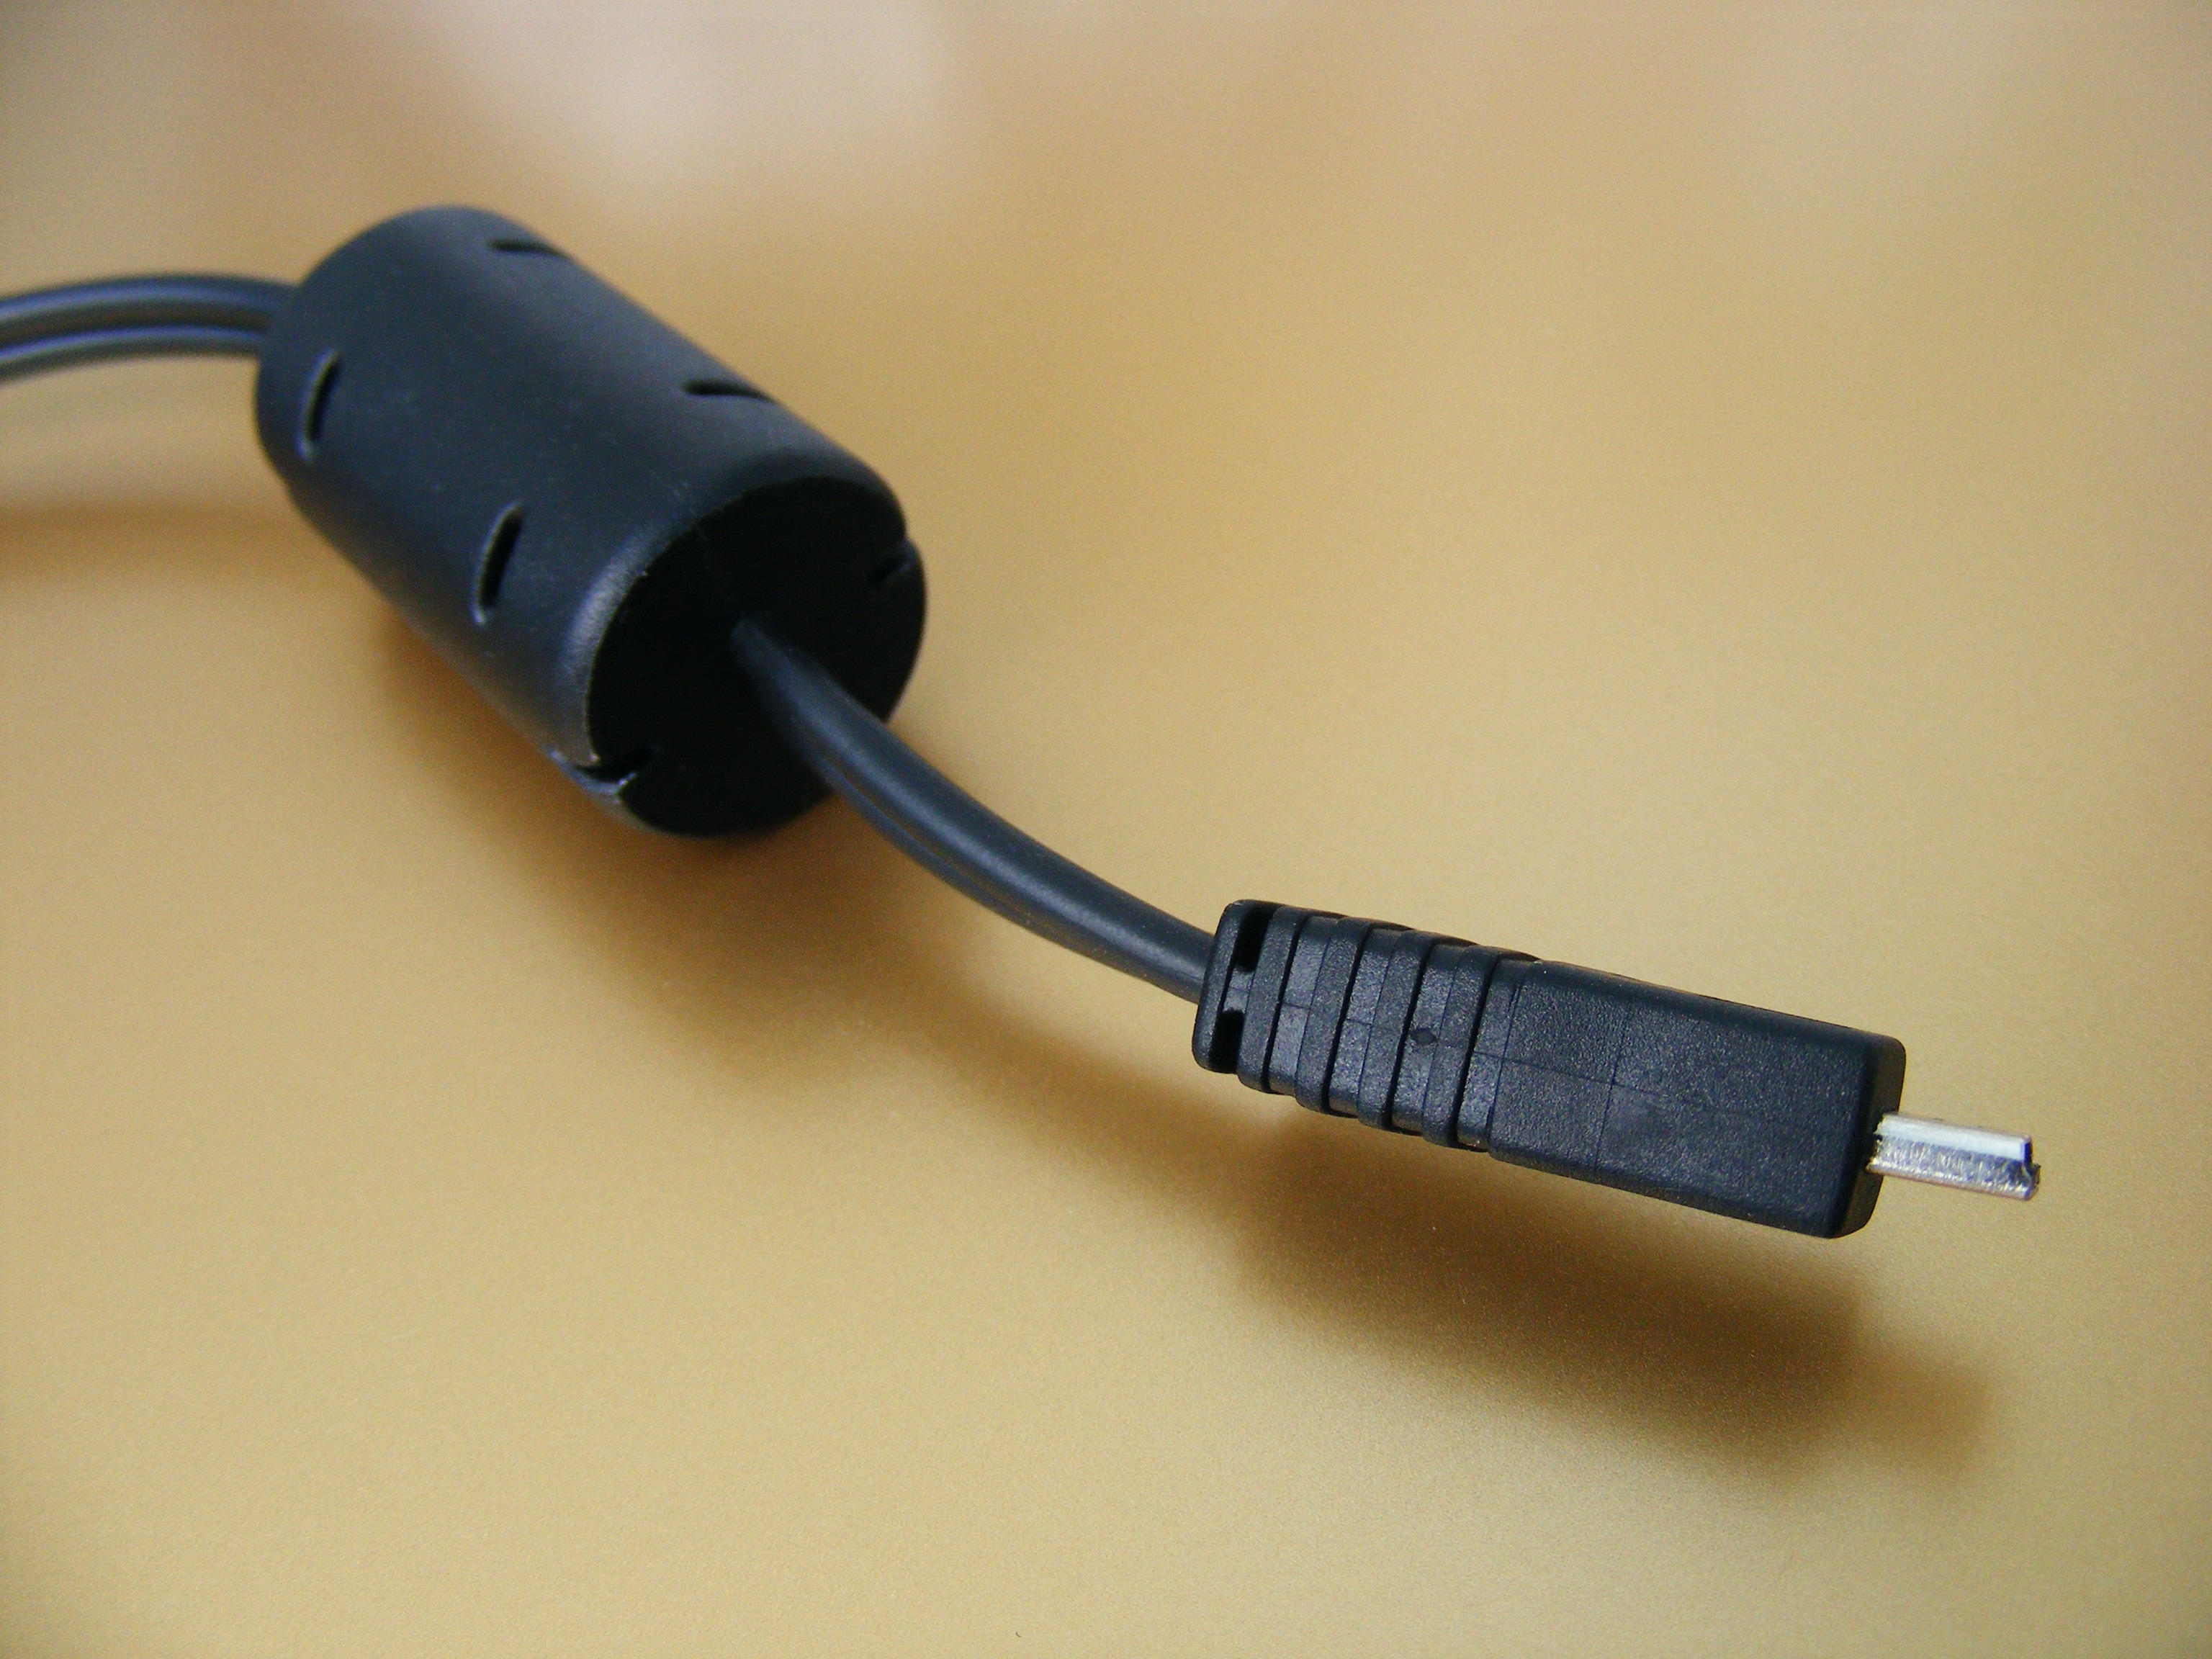
computer, technology, cable, wire, equipment, gadget, cord, device, product, digital, usb, connect, information, connection, adapter, network, charge, accessory, plug, charger, peripheral, connector, audio equipment, electronic device, electronics accessory